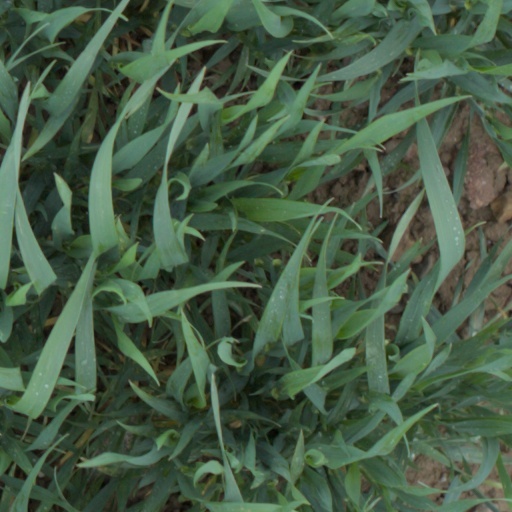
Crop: wheat